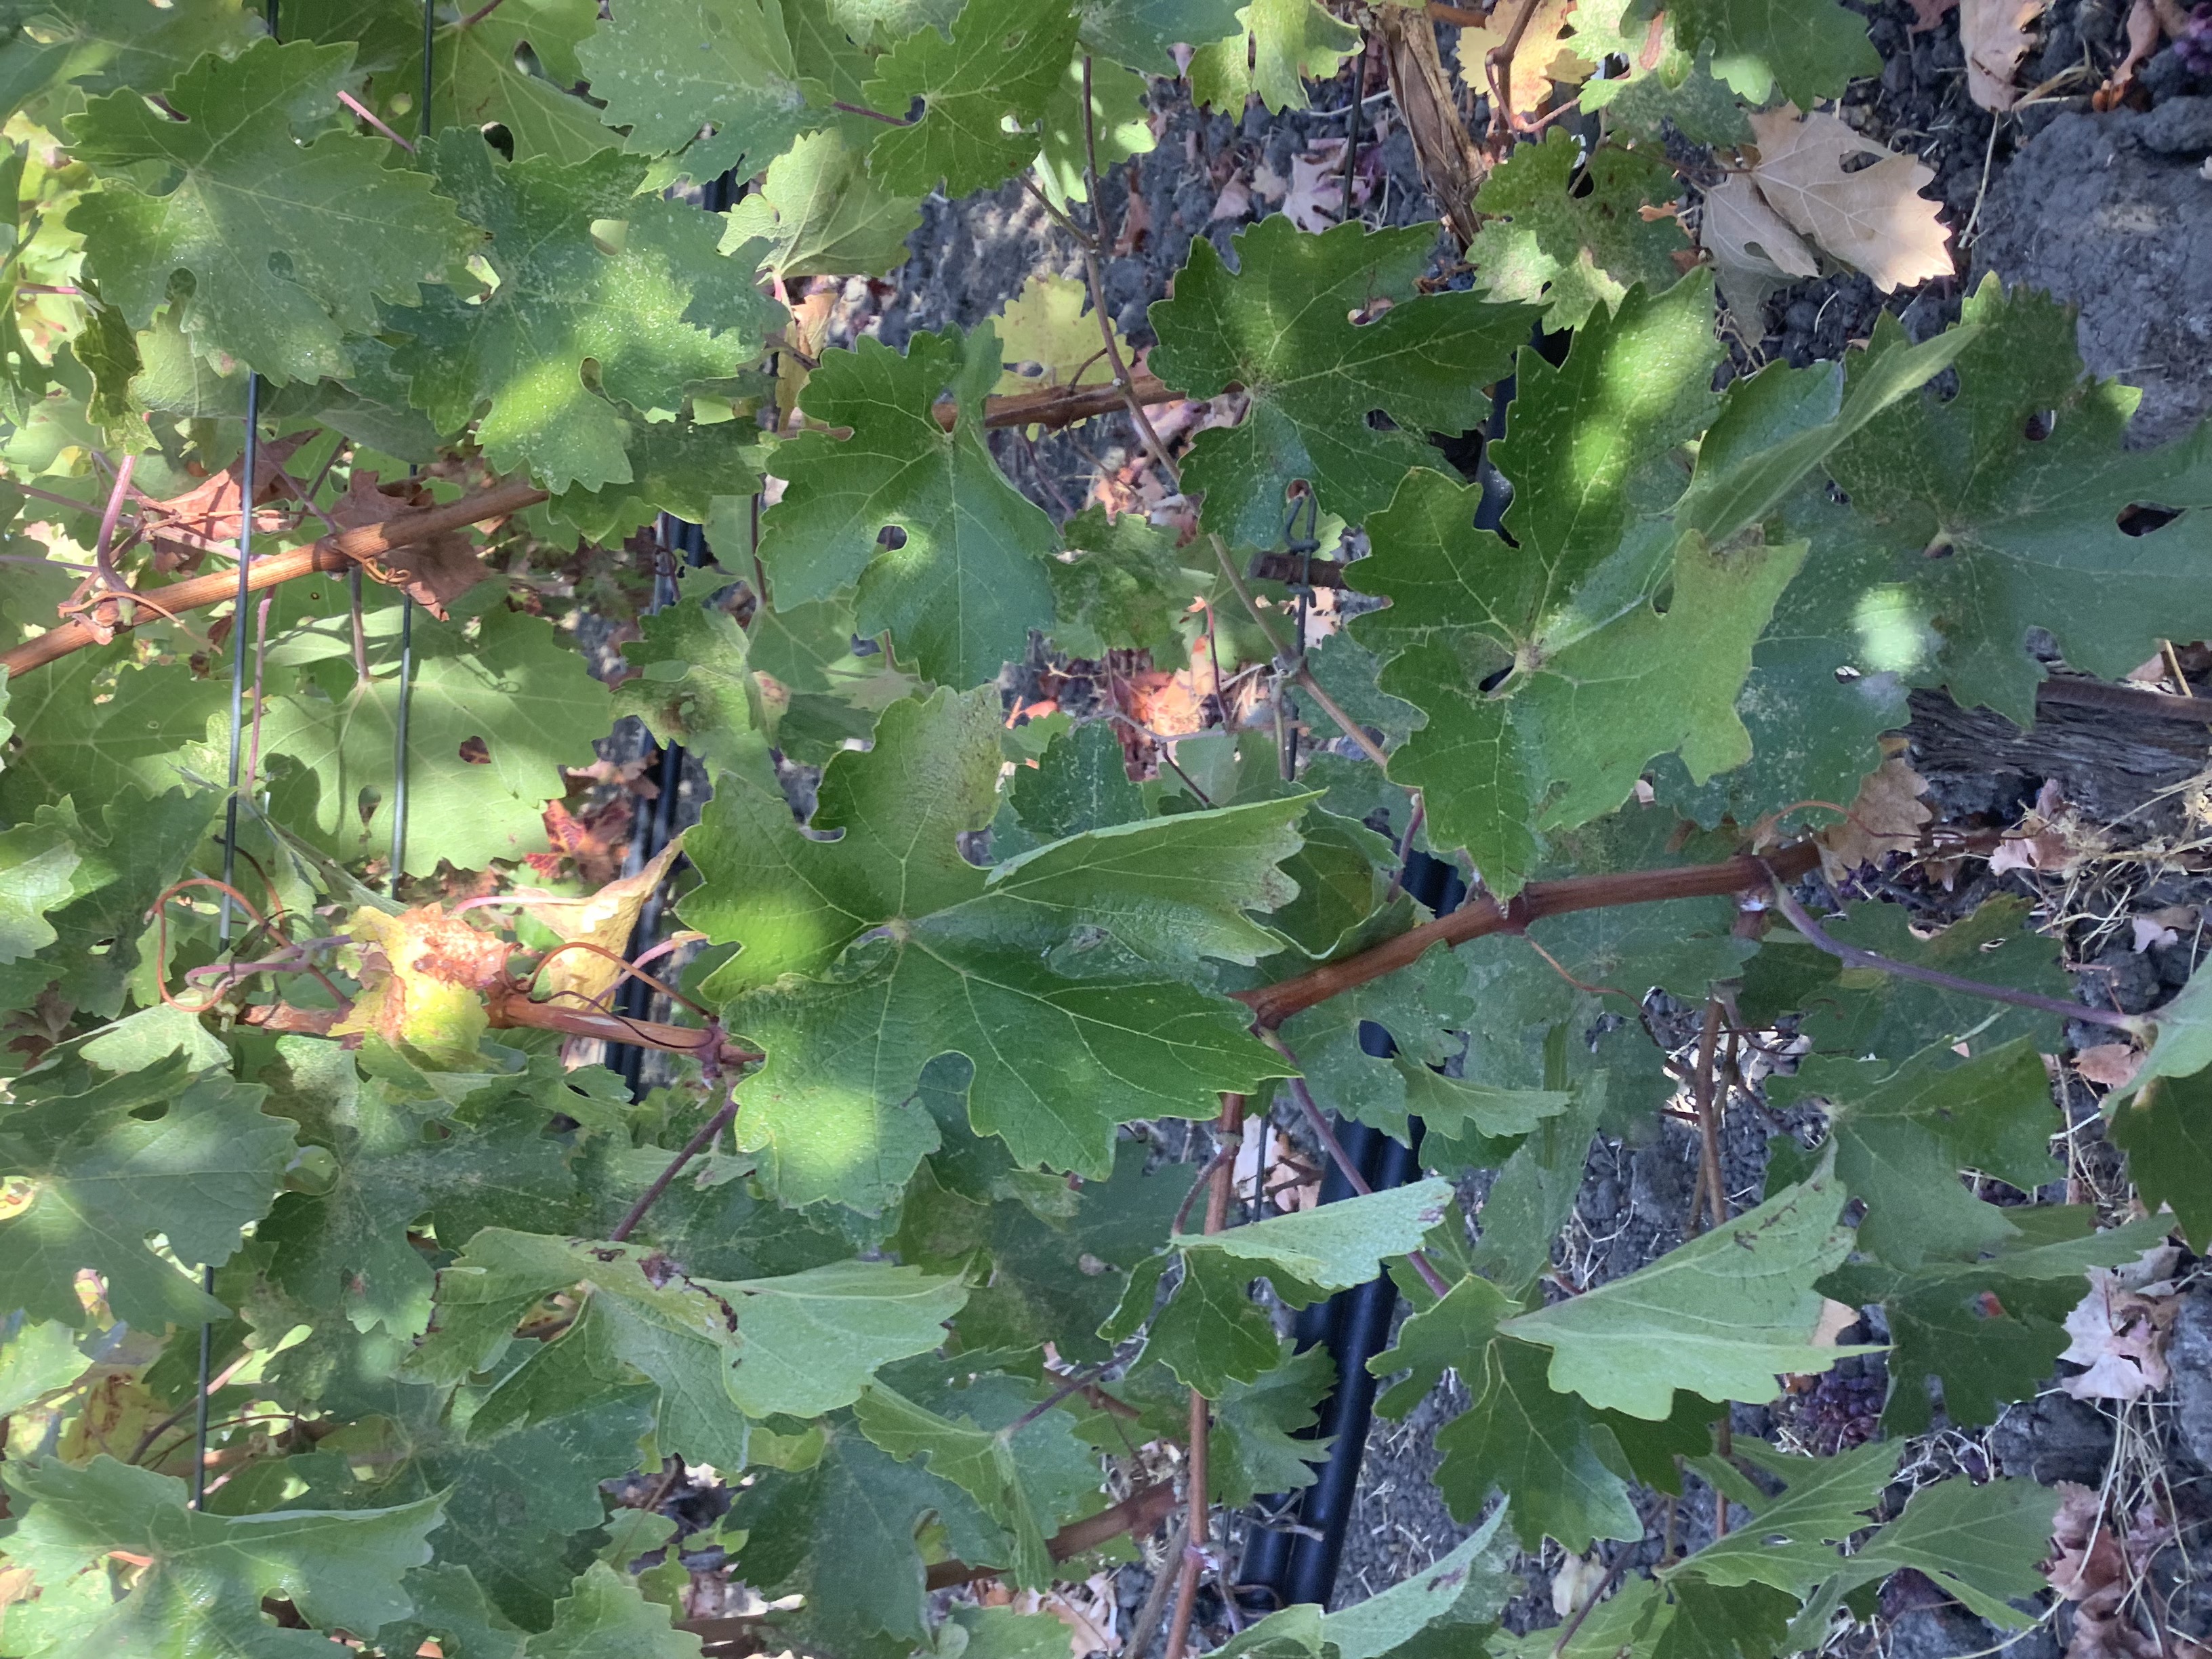
Label: No Virus